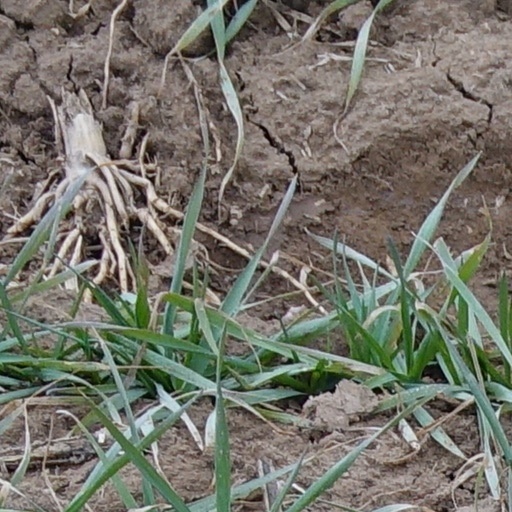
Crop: wheat